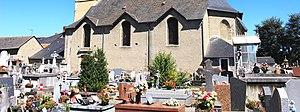
Cimetière d'Aureilhan (Hautes-Pyrénées)
Aureilhan est une commune française située dans le département des Hautes-Pyrénées, en région Occitanie.